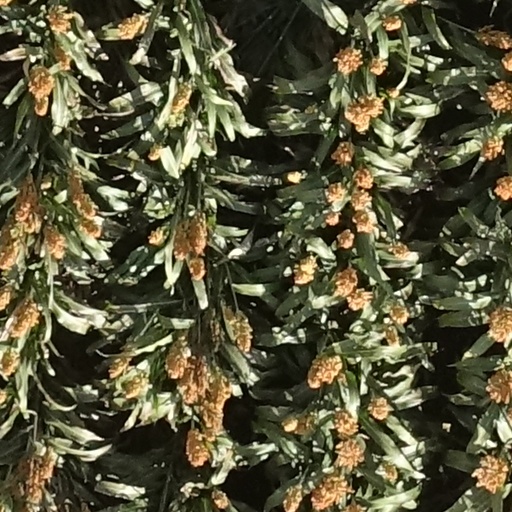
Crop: sorghum